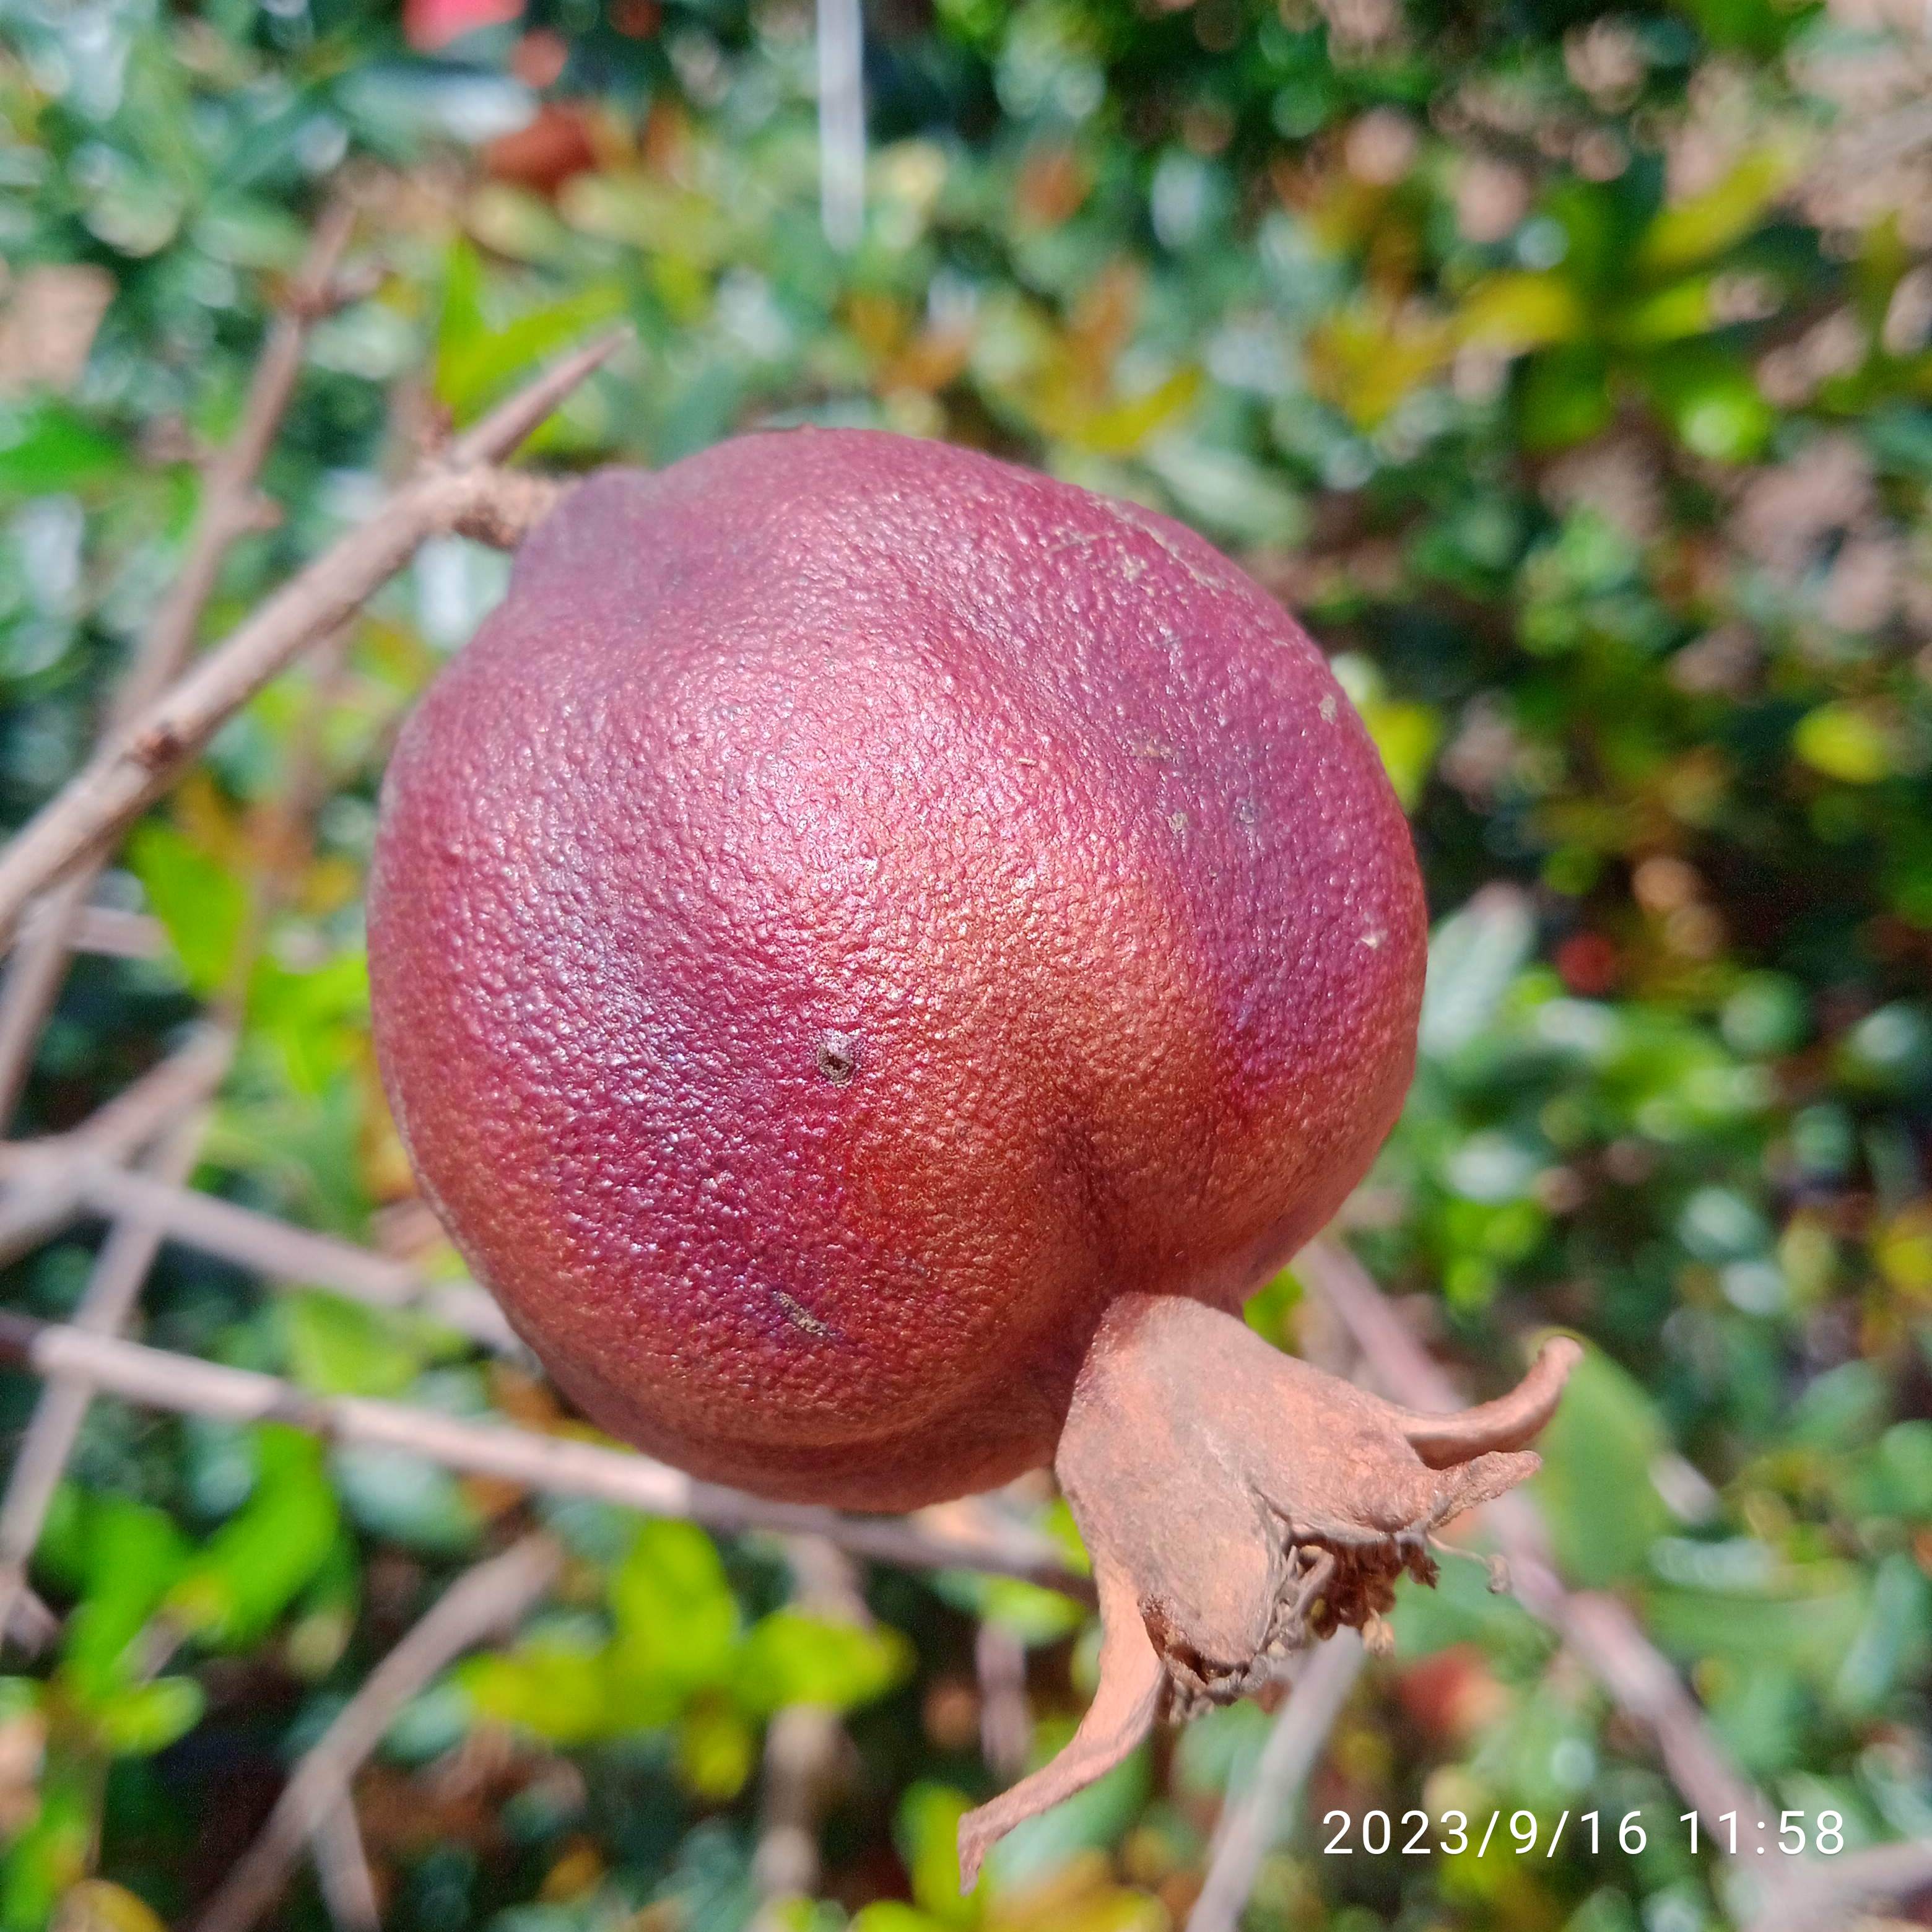
Label: Alternaria